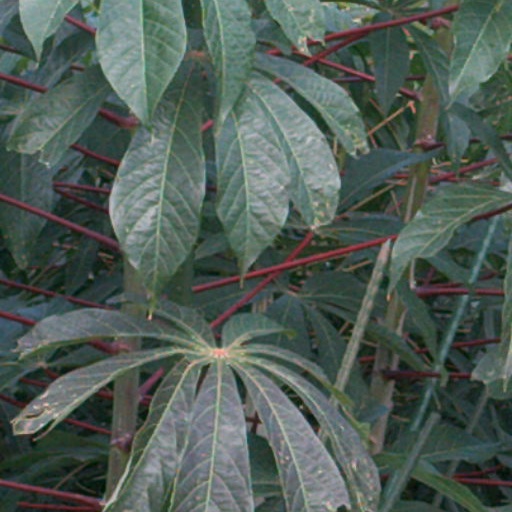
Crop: cassava